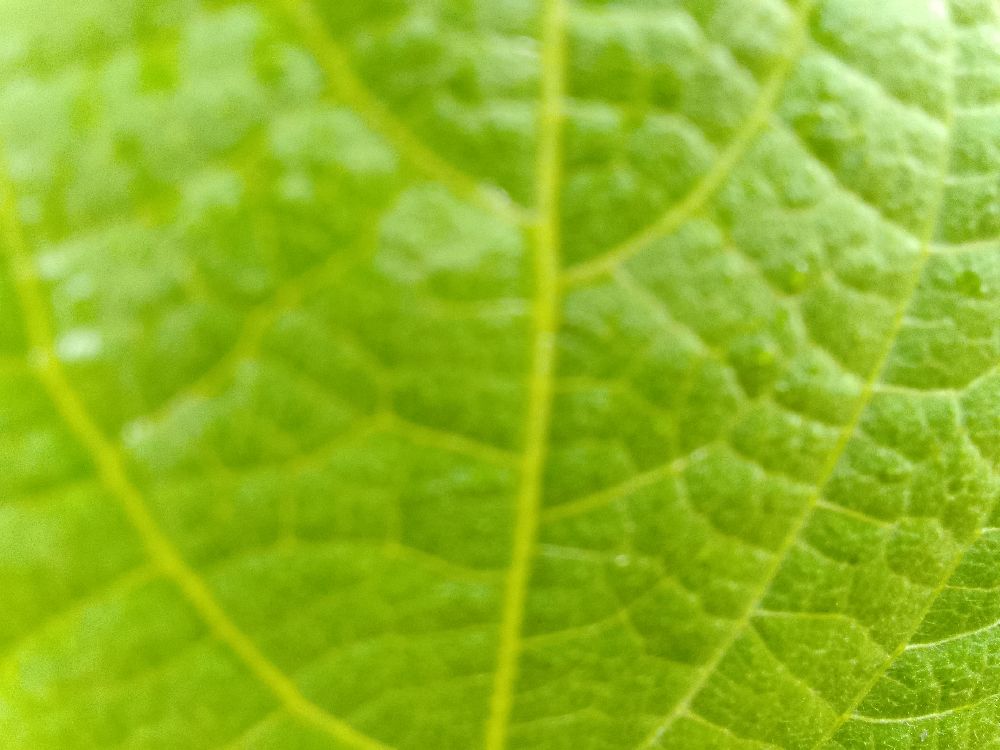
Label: healthy